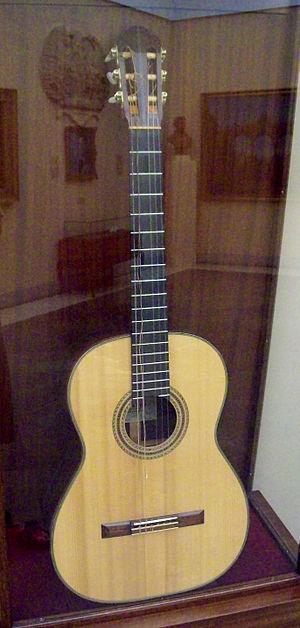
Andrés Segovia Torres, 1ᵉʳ marquis de Salobreña est un guitariste classique virtuose espagnol.